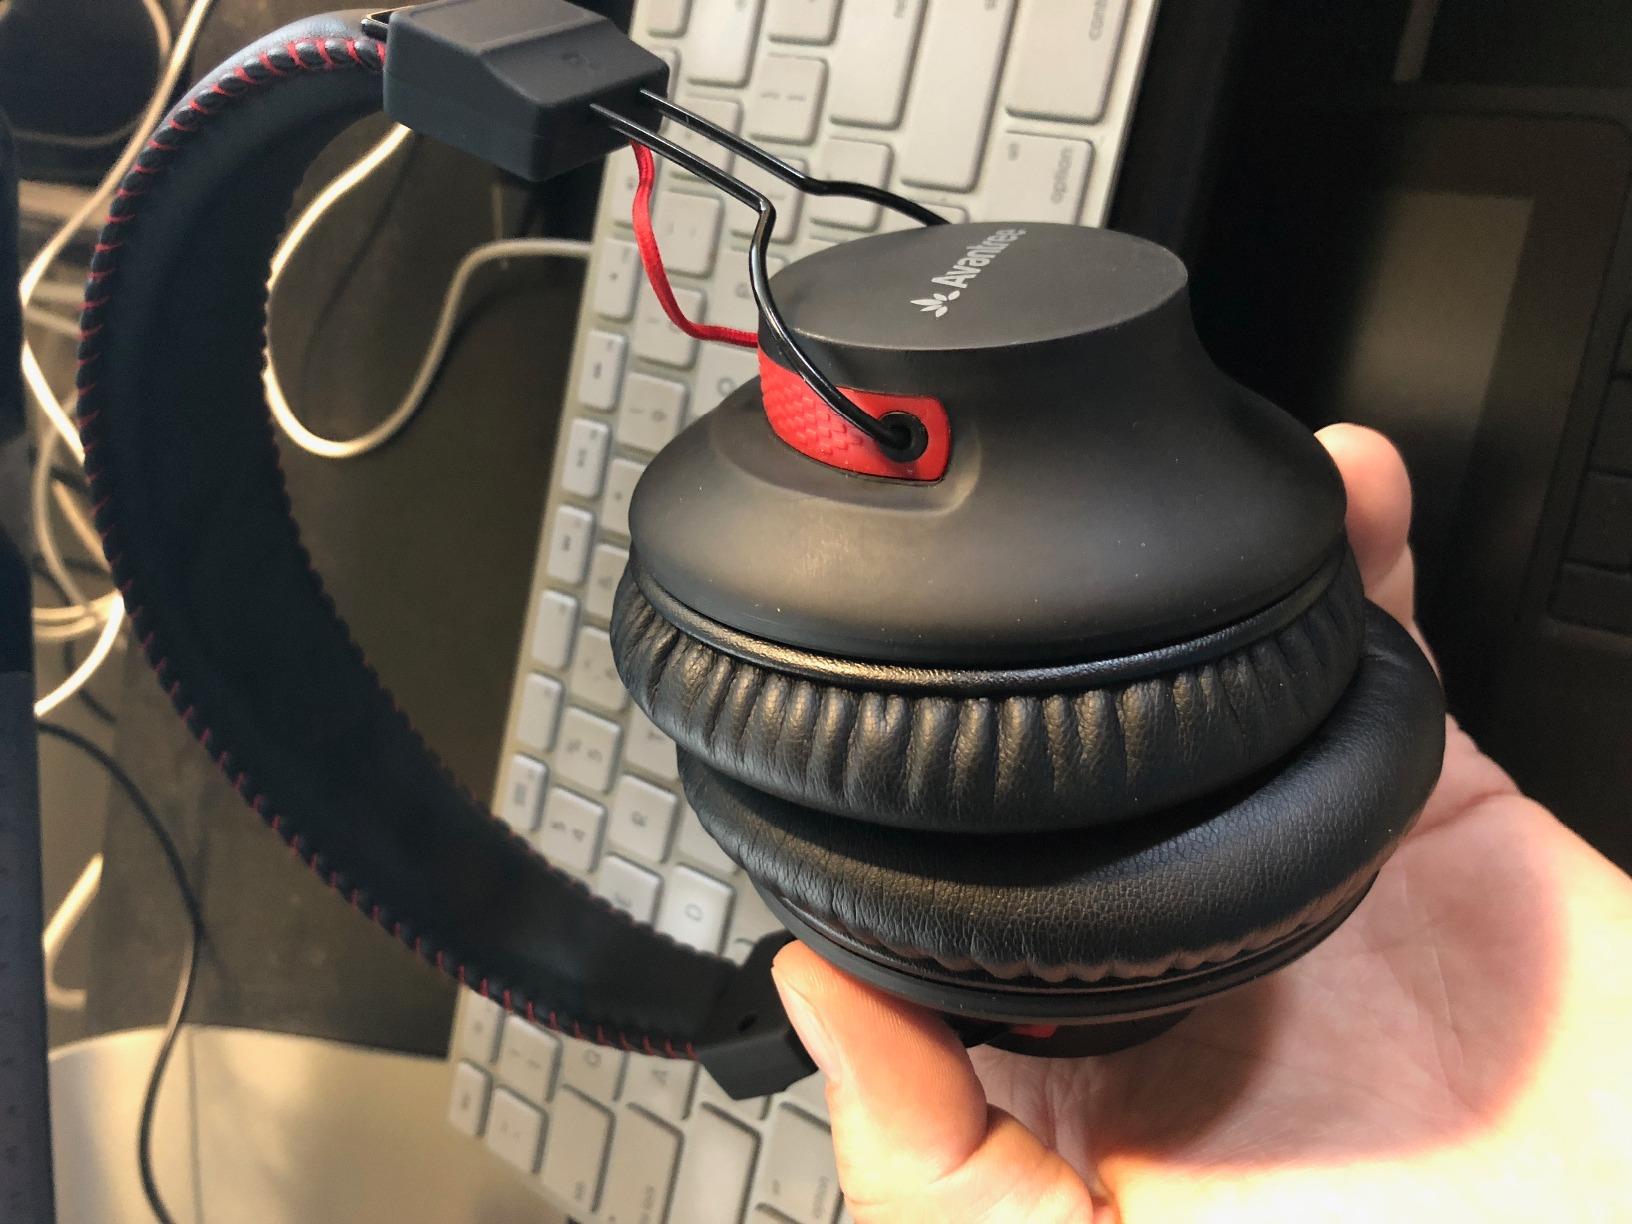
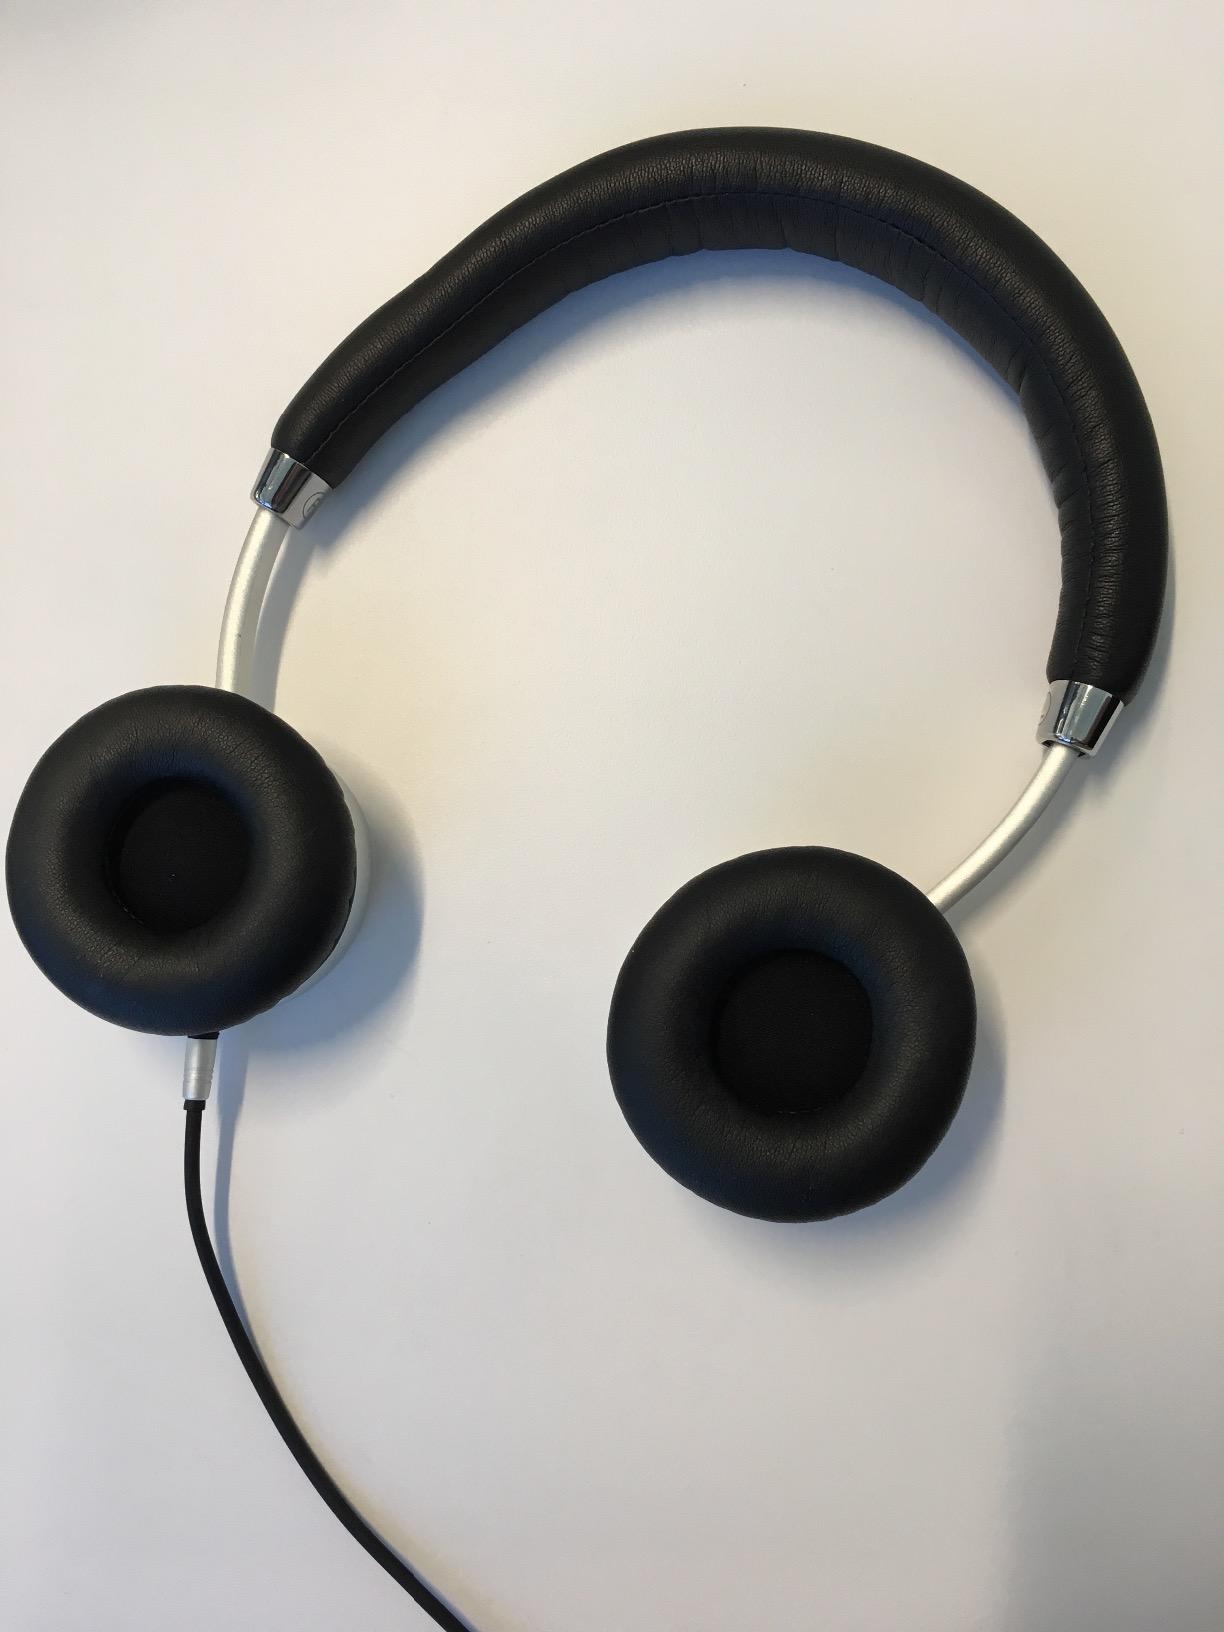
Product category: headphones
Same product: no